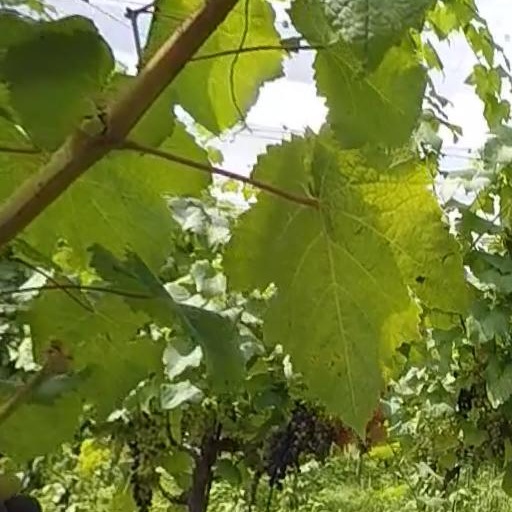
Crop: grape